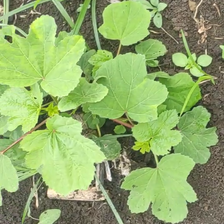
Weed species: Little_Mallow(Malva parviflora)